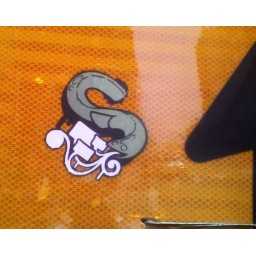
street sign in boston.